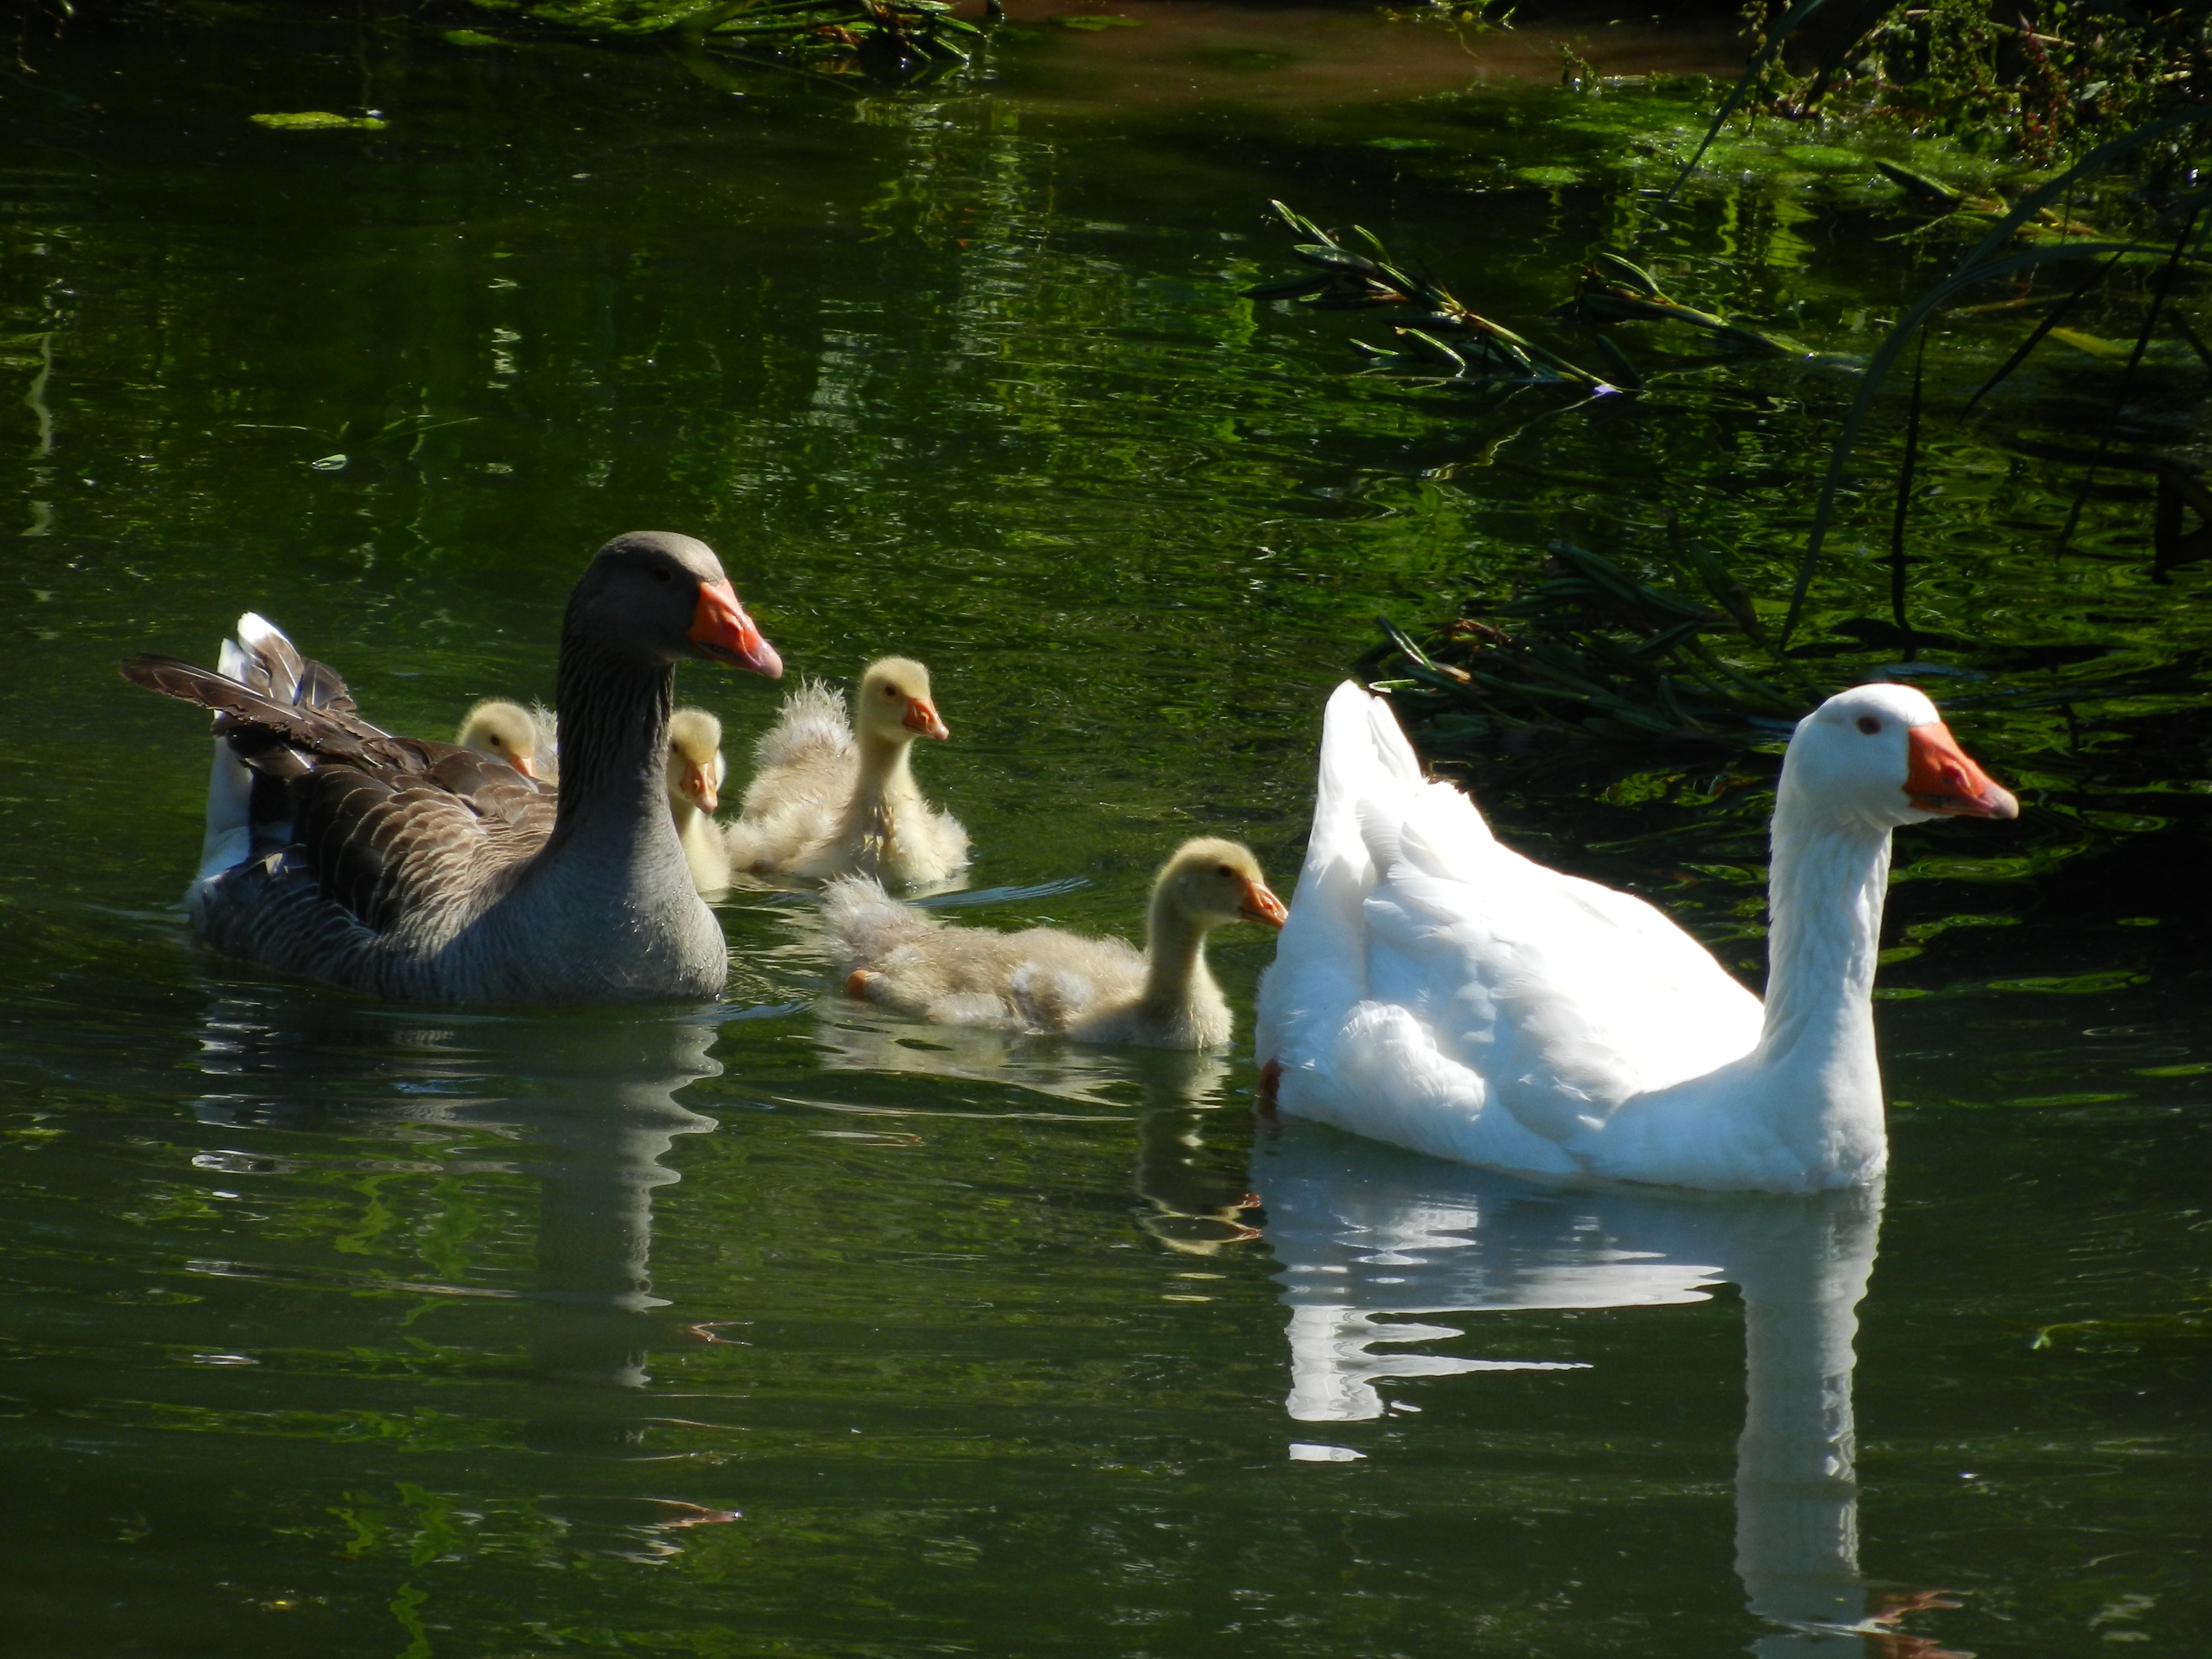
water, nature, bird, wildlife, swim, reflection, beak, fauna, birds, swan, duck, goose, geese, vertebrate, waterfowl, chicks, water bird, goose family, ducks geese and swans